Piracy and armed robbery in the Singapore Strait

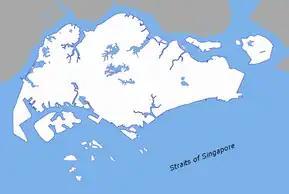
A map of the Singapore Strait

Frequent incidents of piracy and armed robbery in the Singapore Strait have led to the area being labelled as an area of concern by the Regional Cooperation Agreement on Combating Piracy and Armed Robbery against Ships in Asia (RECAAP). The Singapore Strait is located south of Singapore, south-east of Malaysia and north of the Indonesian Riau Islands. The Singapore Strait is roughly 113 km long with an average width of 19 km. The Singapore Strait was the location of 65% (55 out of 84) of all incidents of piracy and armed robbery which occurred in Asia in 2022, marking a seven year high in recorded incidents of piracy and armed robbery in the area.